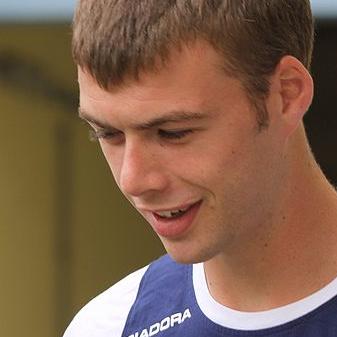
Age: 20